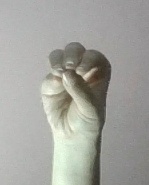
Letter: ha